Albert Emon

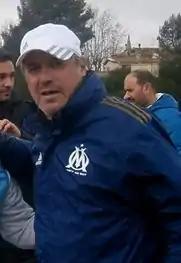
Emon in 2014

Albert Emon (born 24 June 1953) is a French football manager and former player. He was most recently in charge of the Ligue 1 club AC Ajaccio.